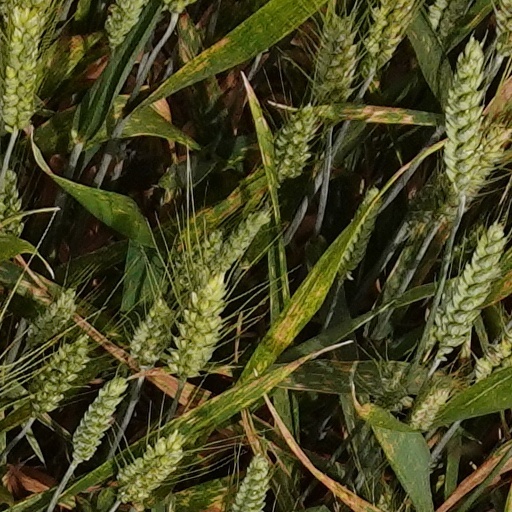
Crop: wheat